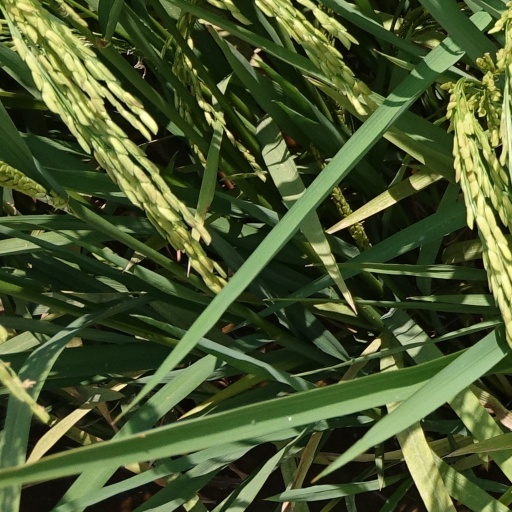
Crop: rice